Julie Dreyfus

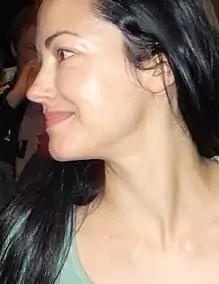
Dreyfus in 2007

Julie Dreyfus (born 24 January 1966) is a French actress who is well known in Japan, where she made her television debut on a French language lesson program on NHK's educational channel in the late 1980s. She has appeared on the TV show "Ryōri no Tetsujin" ("Iron Chef") as a guest and judge. She is best known to western audiences for her appearances in the Quentin Tarantino films "" and "Inglourious Basterds", in which she played Sofie Fatale and Francesca Mondino respectively. Aside from her native French, she is fluent in English, German and Japanese.